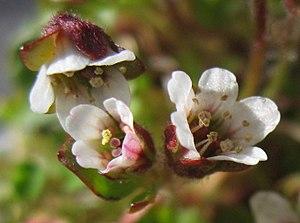
Fleurs de Saxifrage des ruisseaux (Saxifraga rivularis). Photo prise à proximité du port d'Upernavik, au Groenland (Danemark).